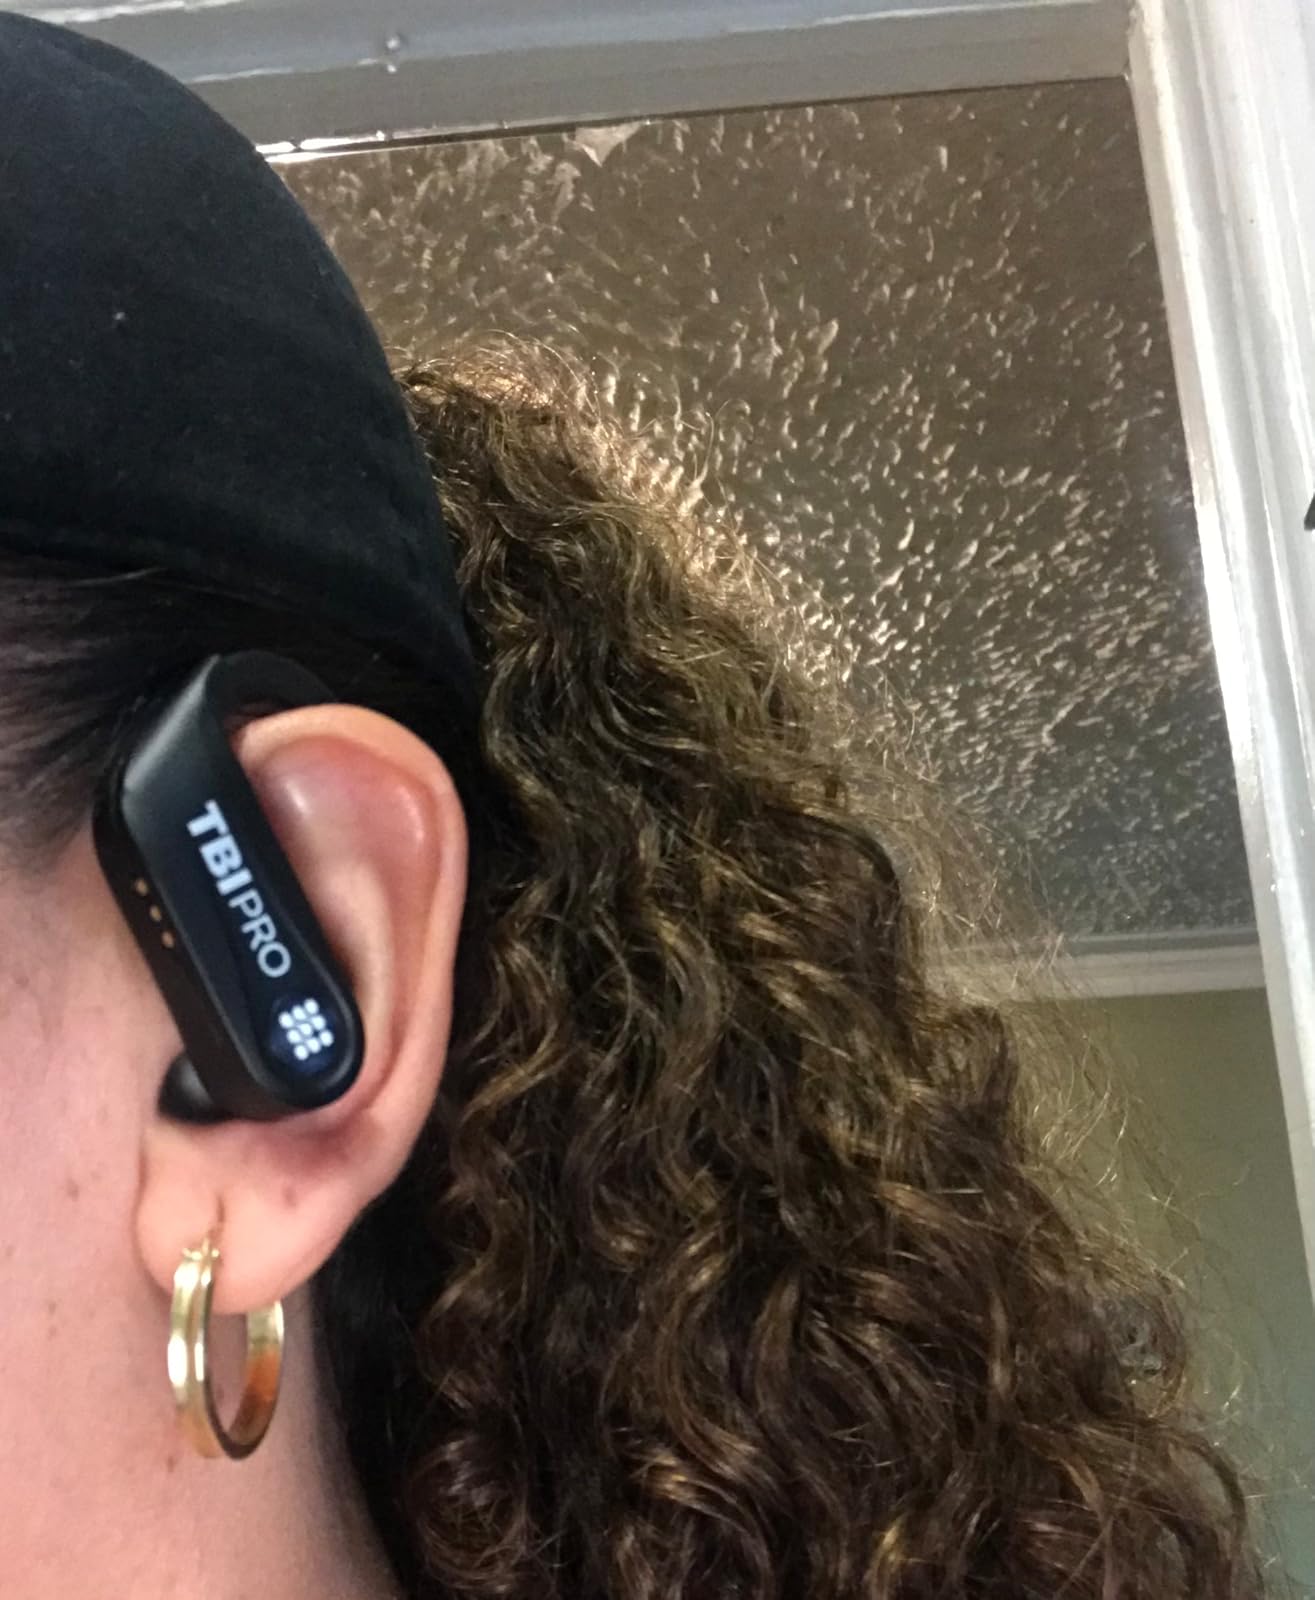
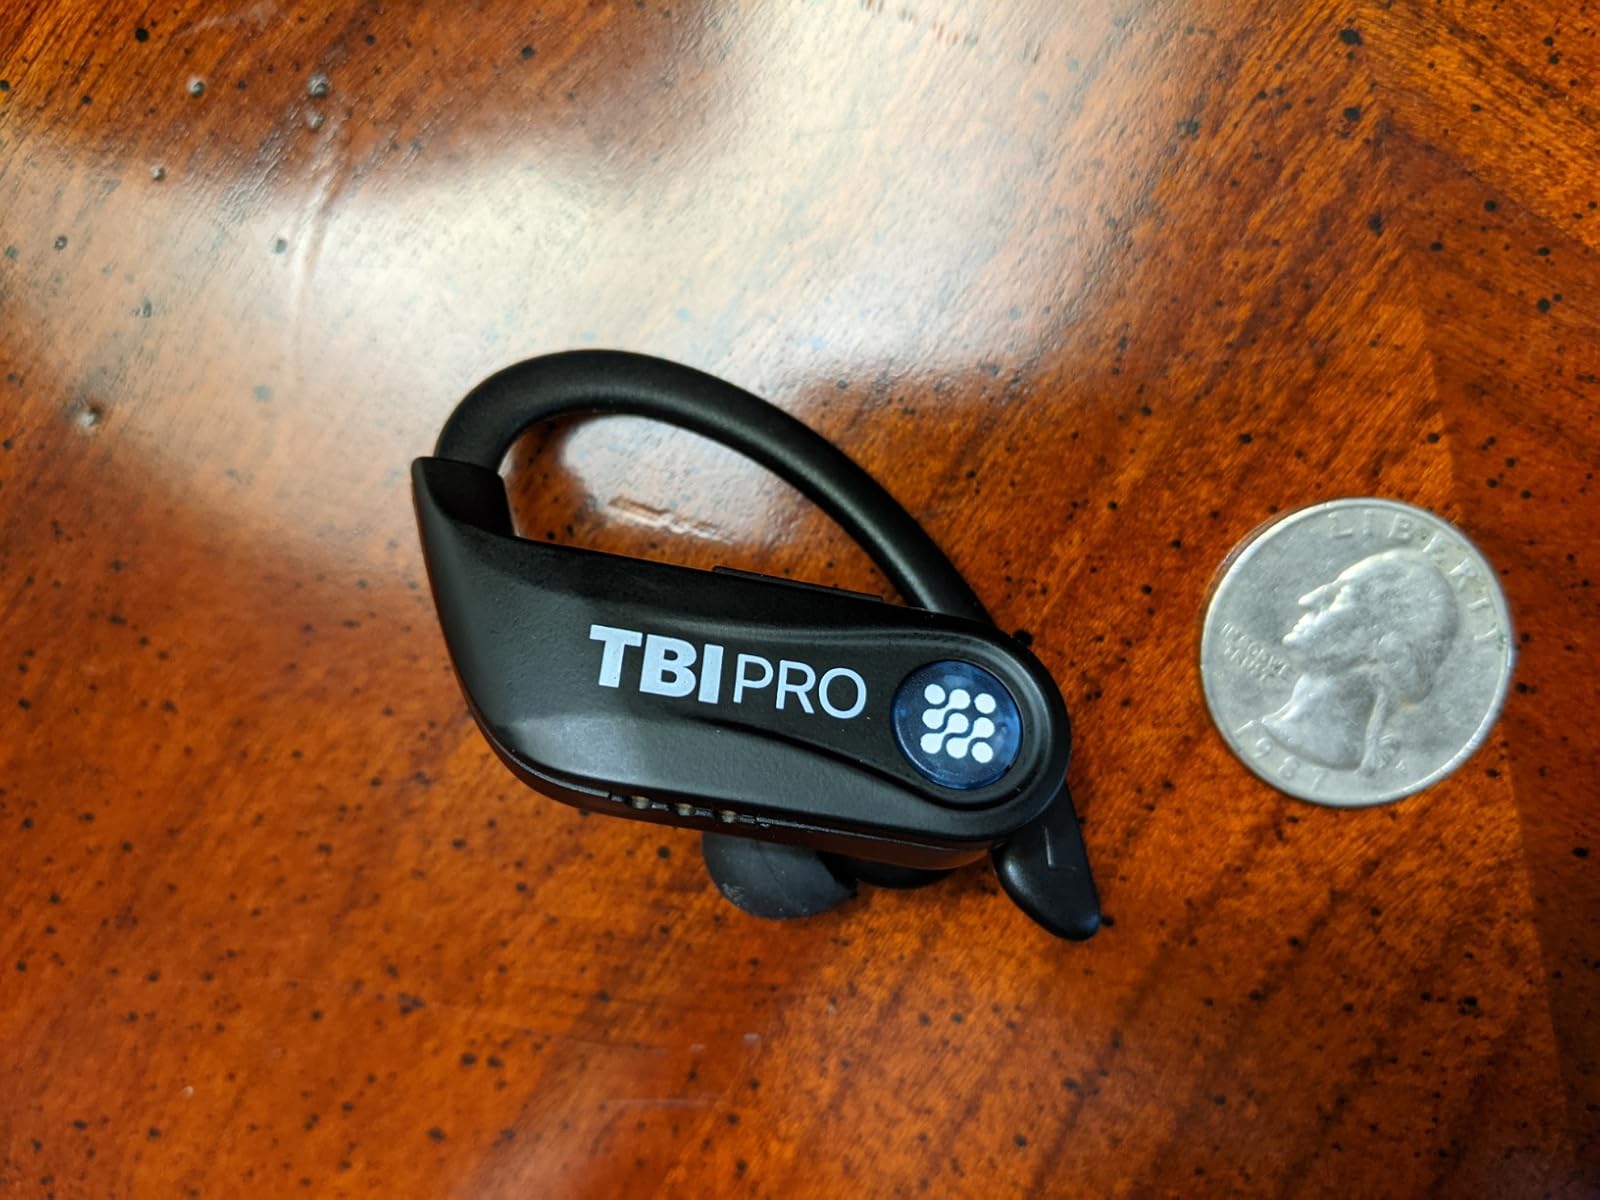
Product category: earbuds
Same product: yes